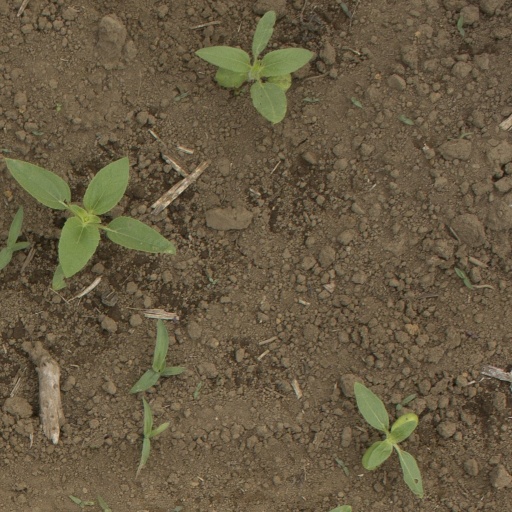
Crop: Jerusalem artichoke